Tokito Oda

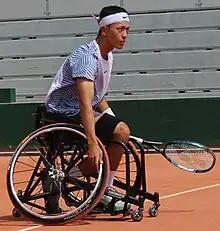
Oda at the 2023 French Open

Tokito Oda (小田 凱人, "Oda Tokito", born 8 May 2006) is a Japanese professional wheelchair tennis player.